Tiberius III

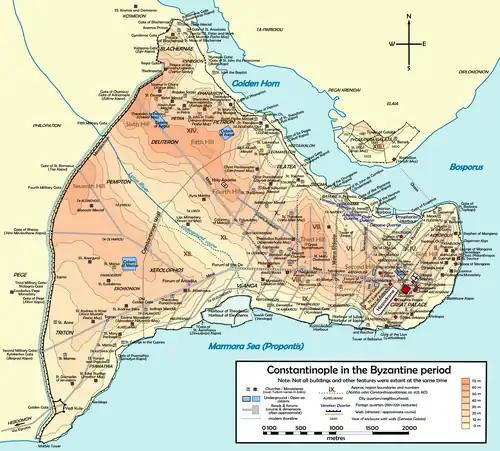
A colored map of Constantinople in Byzantine times

In 702, Justinian II escaped from the Theme of Cherson (modern Crimea) and gained the support of Khagan Busir, leader of the Khazars, who gave Justinian his sister Theodora as a bride, and welcomed him to his court in Phanagoria. By 703, reports that Justinian was attempting to gain support to retake the throne reached Tiberius, who swiftly sent envoys to the Khazars demanding that Justinian be handed over to the Byzantines, dead or alive. Justinian eluded capture, and sought the support of the khan of the First Bulgarian Empire, Tervel. In 705, Justinian led an army of Slavs and Bulgars to Constantinople and laid siege to it for three days before scouts discovered an old and disused conduit that ran under the walls of the city. Justinian and a small detachment of soldiers used this route to gain access to the city, exited at the northern edge of the wall near the Palace of Blachernae, and quickly seized the building. Tiberius fled to the city of Sozopolis in Bithynia, and eluded his pursuers for several months before being captured. The exact timing of Justinians siege and Tiberius capture is convoluted. According to the numismatist Philip Grierson, Justinian II entered the city on 21 August, but according to the Byzantinist Constance Head, Justinian seized the city on 10 July, and the 21 August date is instead the date when Tiberius was captured in Sozopolis, or else the date when he was transported back to Constantinople. Six months later, probably on 15 February, Justinian had both Leontius and Tiberius dragged to the Hippodrome and publicly humiliated, before being taken away to the Kynegion (a city quarter near the Kynegos Gate) and beheaded. Their bodies were thrown into the sea, but were later recovered and buried in a church on the island of Prote.